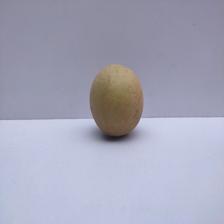
Size: Medium